Chasselas de Thomery

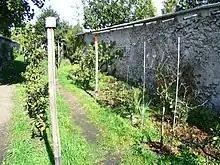
The Montreuil-sous-Bois m"ur à pêches", adopting the same cultivation techniques.

The commune's soils are mainly sandy-clay of alluvial origin. The two-meter-thick layer of impermeable reddish clay lies at a depth of around two meters and rests on fissured rock. The shortcomings of this mediocre type of soil, which is generally recognized as highly unsuitable for vine-growing, have however been counterbalanced by improved cultivation methods, and, relatively rarely for vines, by the triennial use of large quantities of natural fertilizers such as horse and cow manure (mixed in equal proportions) and spread in wide trenches opened at the start of winter for about a meter at the foot of the vines. The gentle slope of the land and the presence of sand provide excellent drainage for rainwater.